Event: Nepal Earthquake
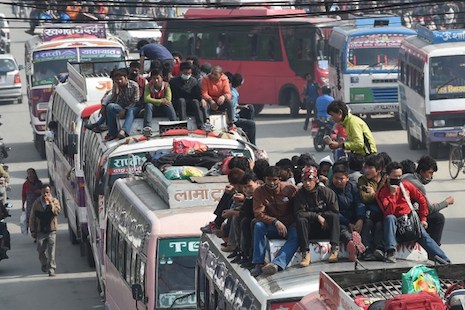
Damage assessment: no_damage